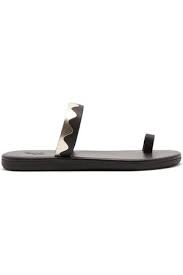
Waste category: shoes